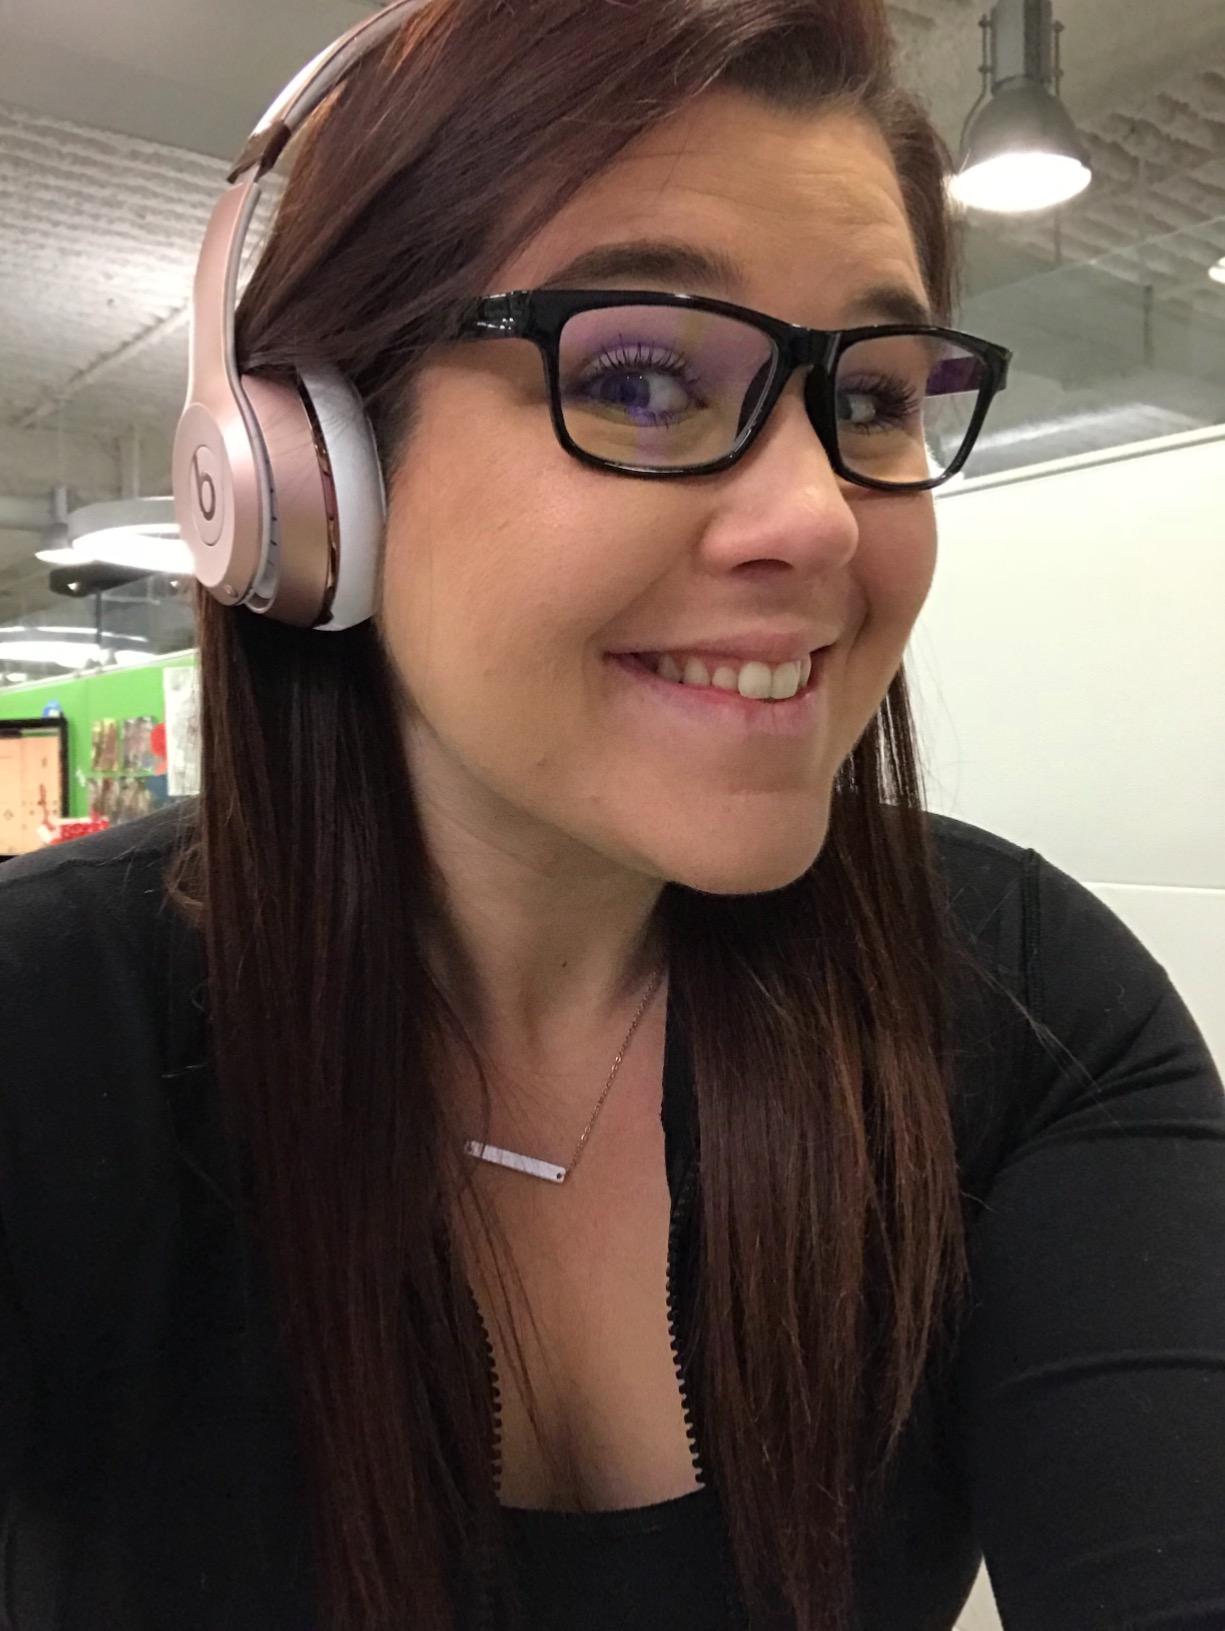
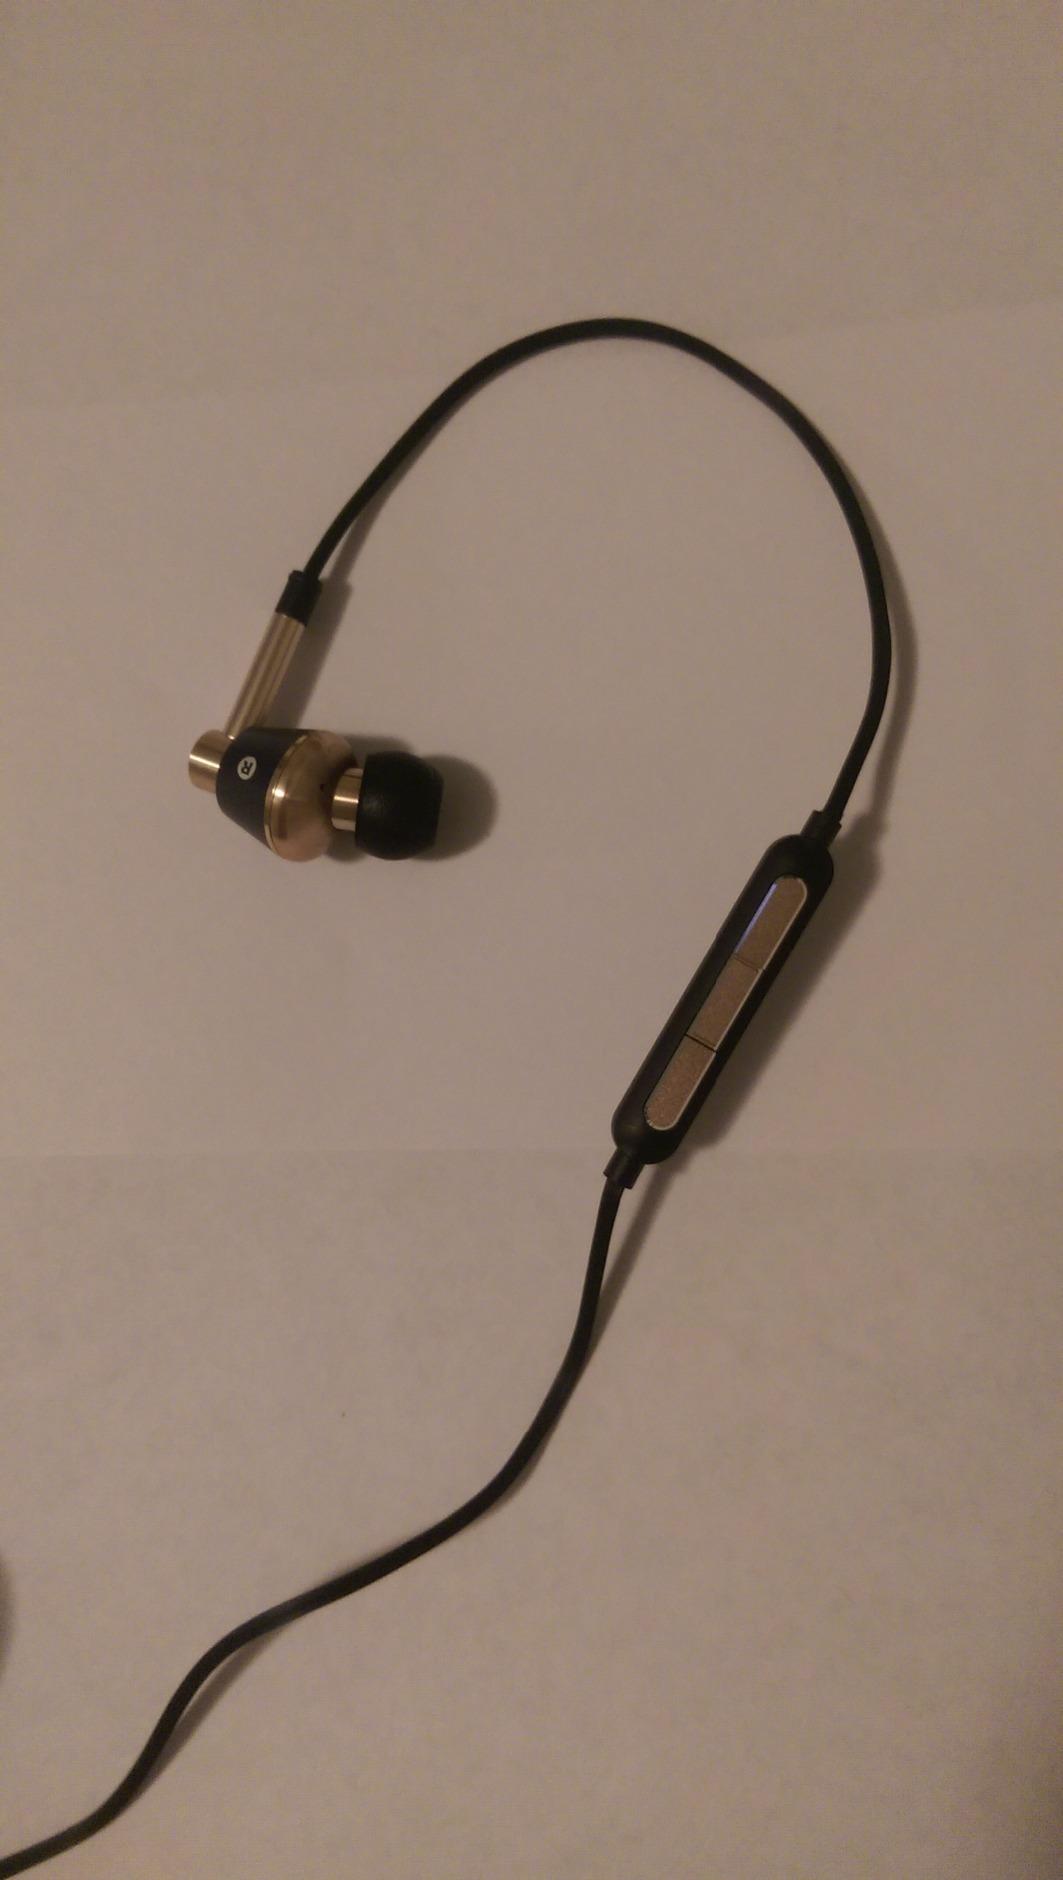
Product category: headphones
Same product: no